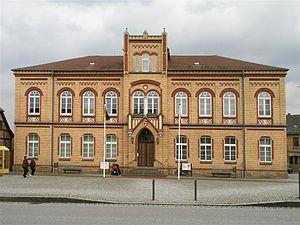
Brüel est une municipalité allemande du land de Mecklembourg-Poméranie-Occidentale et l'arrondissement de Ludwigslust-Parchim. En 2013, elle comptait 2 644 hab.